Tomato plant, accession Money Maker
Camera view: vertical (180 deg); turntable rotation: 90 degrees
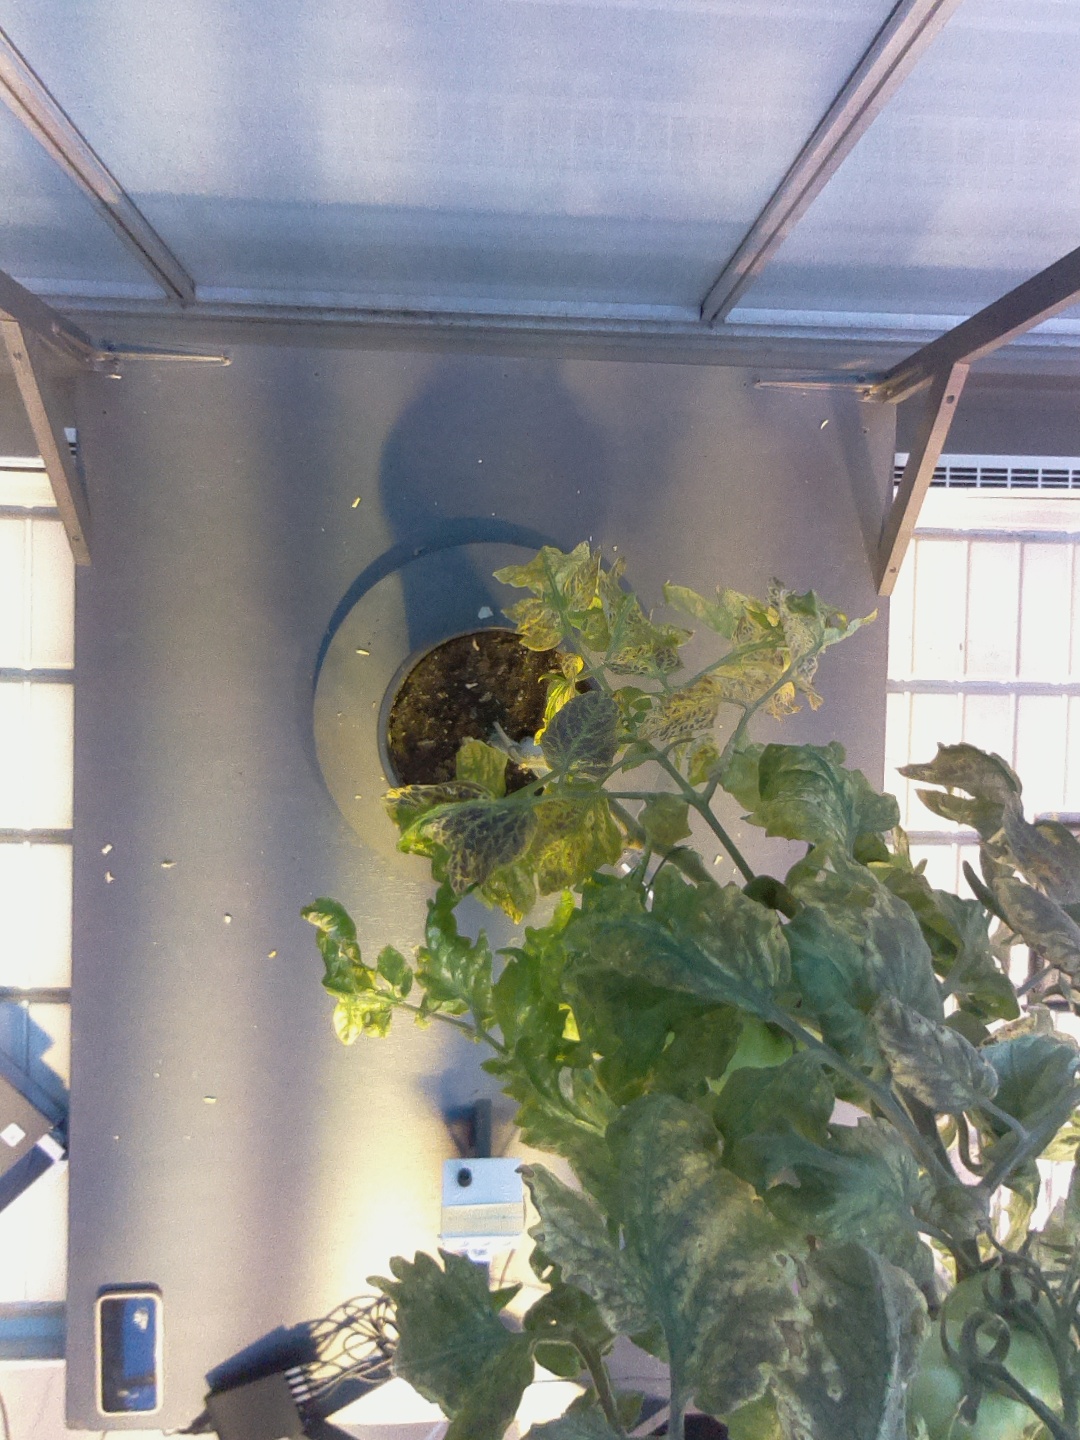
BBCH growth stage 79: 90% -100% of final fruit size